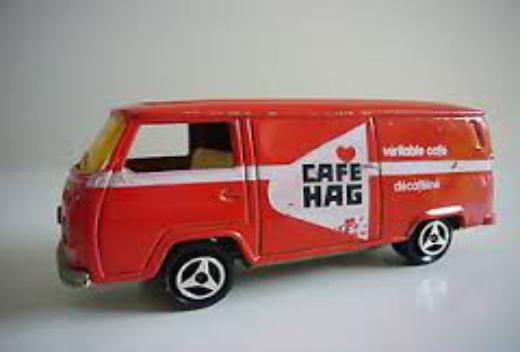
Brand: Cafe HAG
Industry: Food